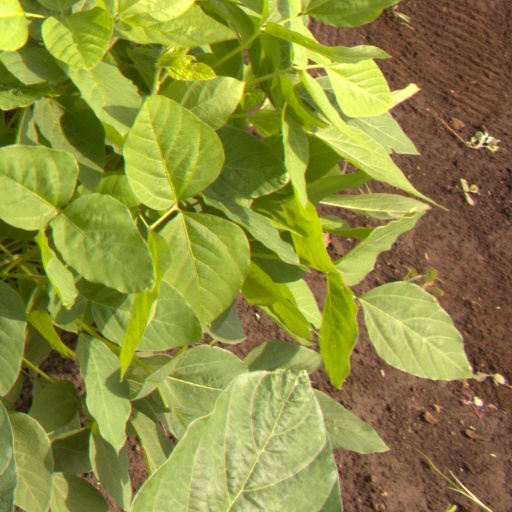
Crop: soybean